Claude Janiak

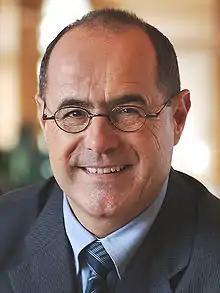
Claude Janiak

Claude Janiak (born 30 October 1948) is a Swiss politician of Polish origin, lawyer and President of the Swiss National Council for the 2005/2006 term. Member of the Social Democratic Party (SPS), he was elected to the National Council in 1999 in the canton of Basel-Land and reelected in 2003. In 2007, he was elected to the Swiss Council of States.